Port of Novorossiysk

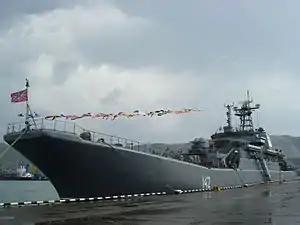
Large Landing Ship ‘Novocherkassk’ at NSP

The construction site located at the North-West part of the Tsemes Bay, less imposed to strong winds. The project included building miscellaneous facilities — a breakwater with a light-house at the South-West side, wharfs, utility railroads, bridges, paved roads, 2 track cranes, lighting and water supply. The infrastructure for personnel included a canteen, a kitchen, hospitals, workshops, and barracks. In 1866 the plan, overall budget and working conditions were approved by the Special Committee on Commercial Ports. On 8 August 1888, the first vessel sailed off to the new port — a French ‘Mingreli’, loaded with grain. A short time before the railroad conjunction between the port and Novorossiysk had been put into operation. By 1895 new berths (East, West and several state-owned) were opened, one of them was soon taken on lease by ‘Chernomorsky Cement’ company. The enterprise entered the cement market with raw materials from recently discovered Novorossiysk marl pits. In general, private capital played a major part in Novorossiysk Port development. For instance, Vladikavkaz Railway Society investments reached 15 mln roubles, twice more than the total value of all Novorossiysk industrial objects.